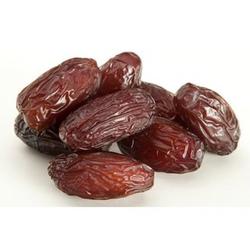
Label: Dates